Computer Science High School of Bicolandia

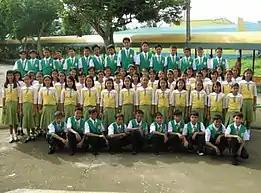
The Pioneer Batch (2008)

The Computer Science High School of Bicolandia (CSHSB) was founded in 2008 by way of RA 10284. It was initially named as Bicolandia ICT-Oriented High School. A few months later after its foundation, it was renamed to its current name.